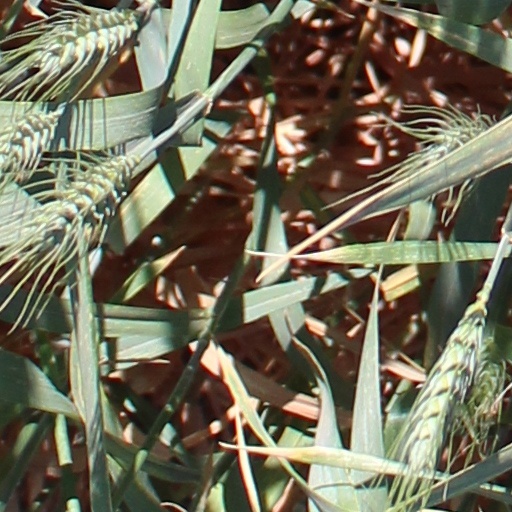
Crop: wheat